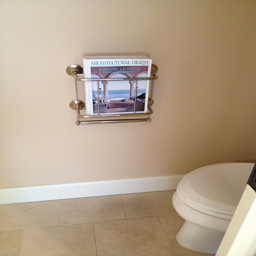
A bathroom toilet with a magazine rack on the wall.
A bathroom with a white toilet and a magazine rack on the wall.
a bathroom with a toilet sitting next to a wall
A magazine rack sitting next to a toilet.
A magazine rack sitting next to a toilet in a bathroom.